Reginald Archibald Cammell

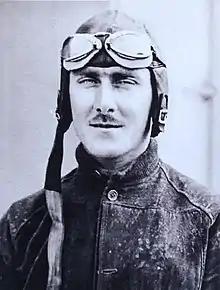
Lieutenant Reginald Archibald Cammell RE (1911)

Reginald Archibald Cammell (10 January 1886 – 17 September 1911) was an early British military aviator and the first to be killed on active service.